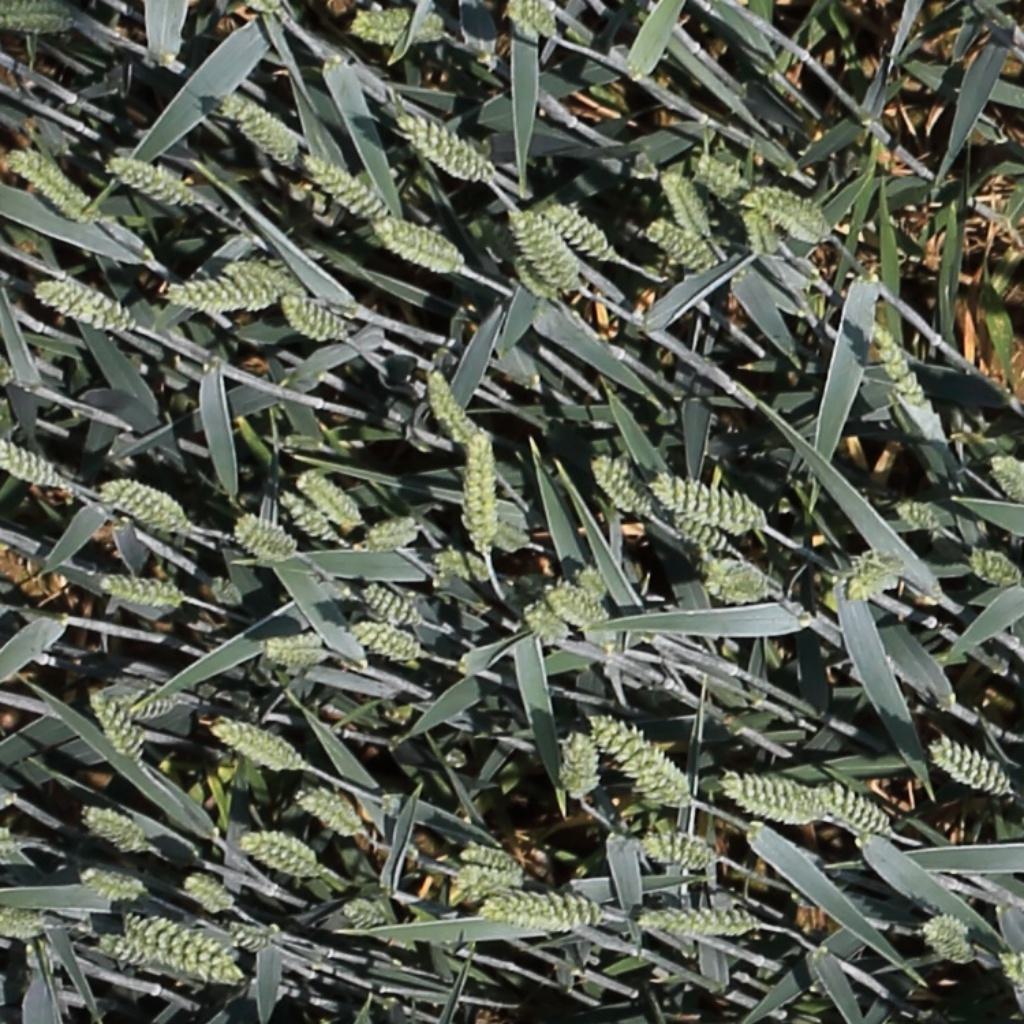
Country: Switzerland
Location: Usask
Wheat development stage: Filling